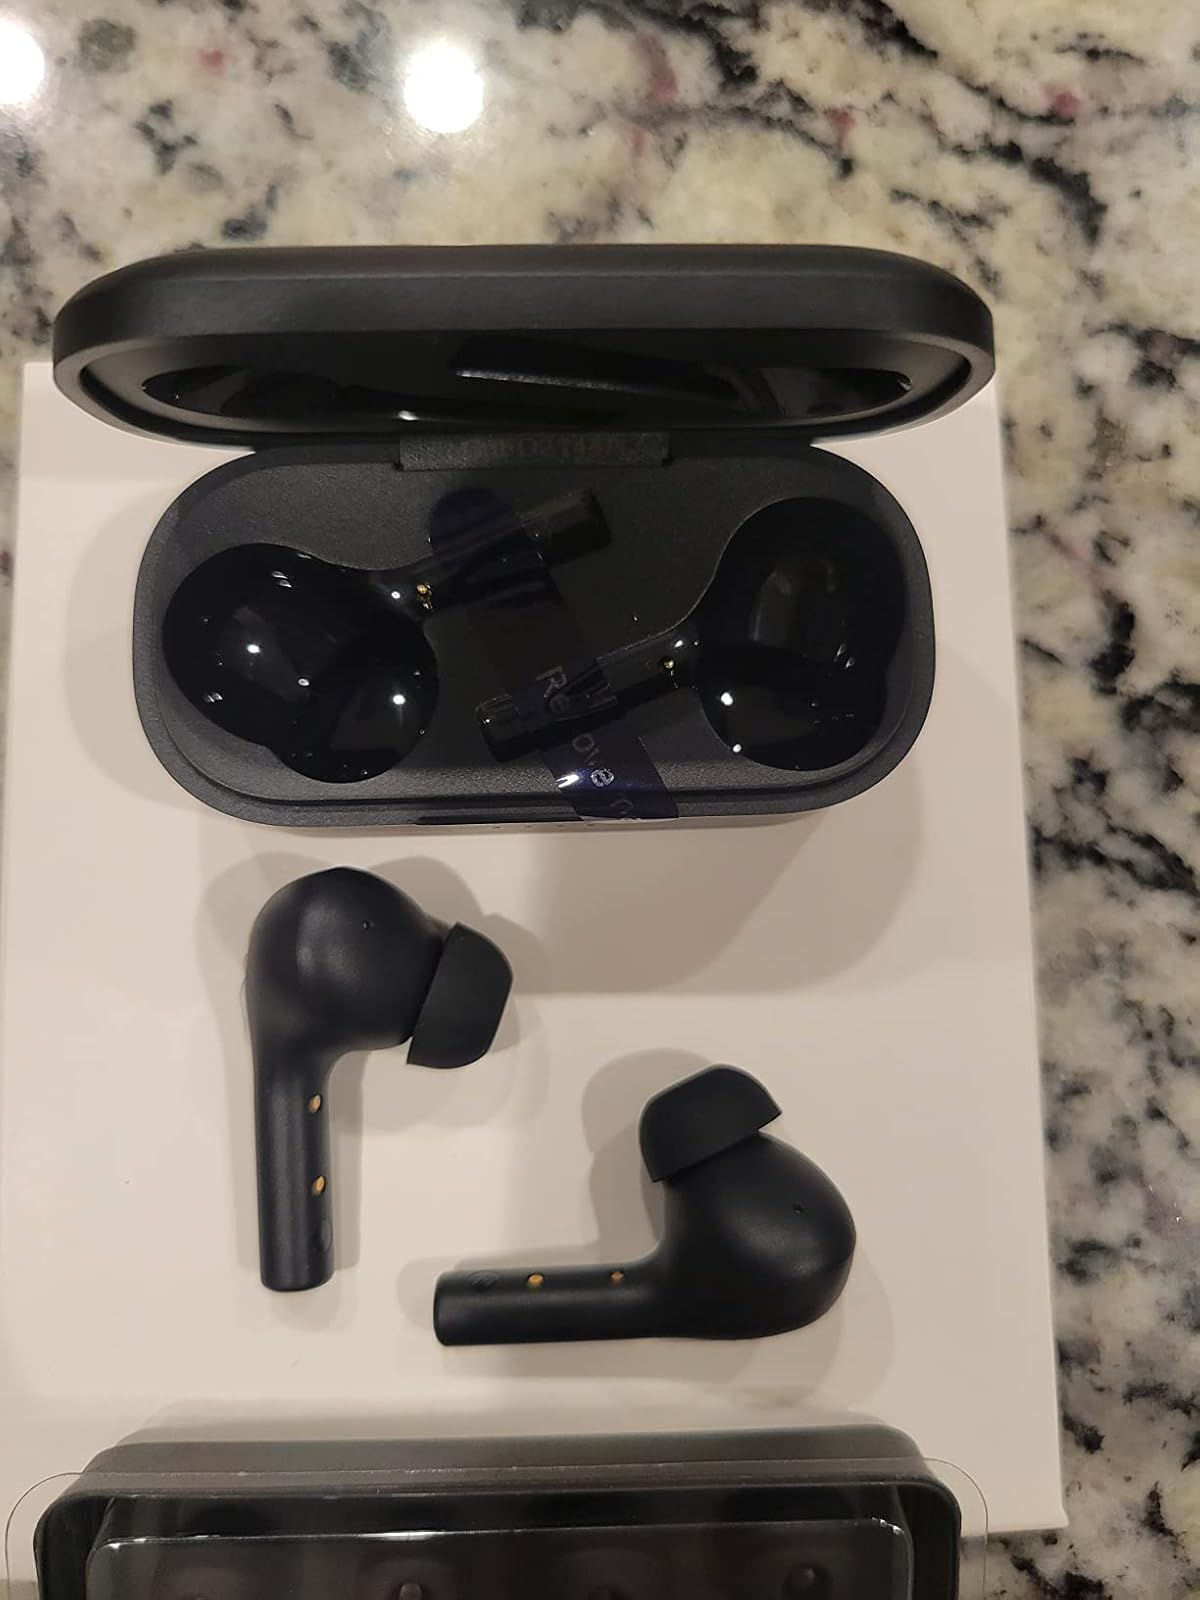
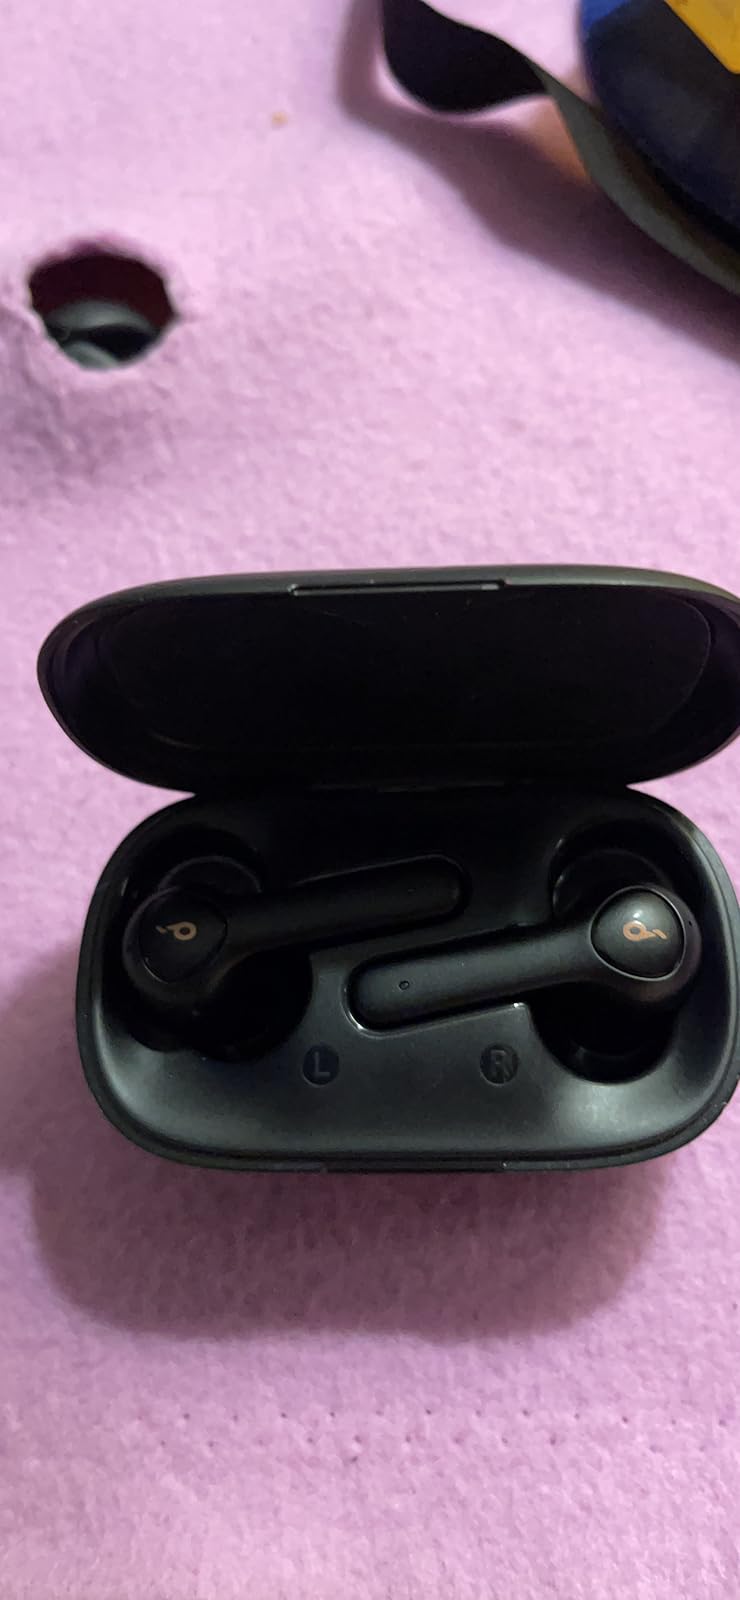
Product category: earbuds
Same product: no